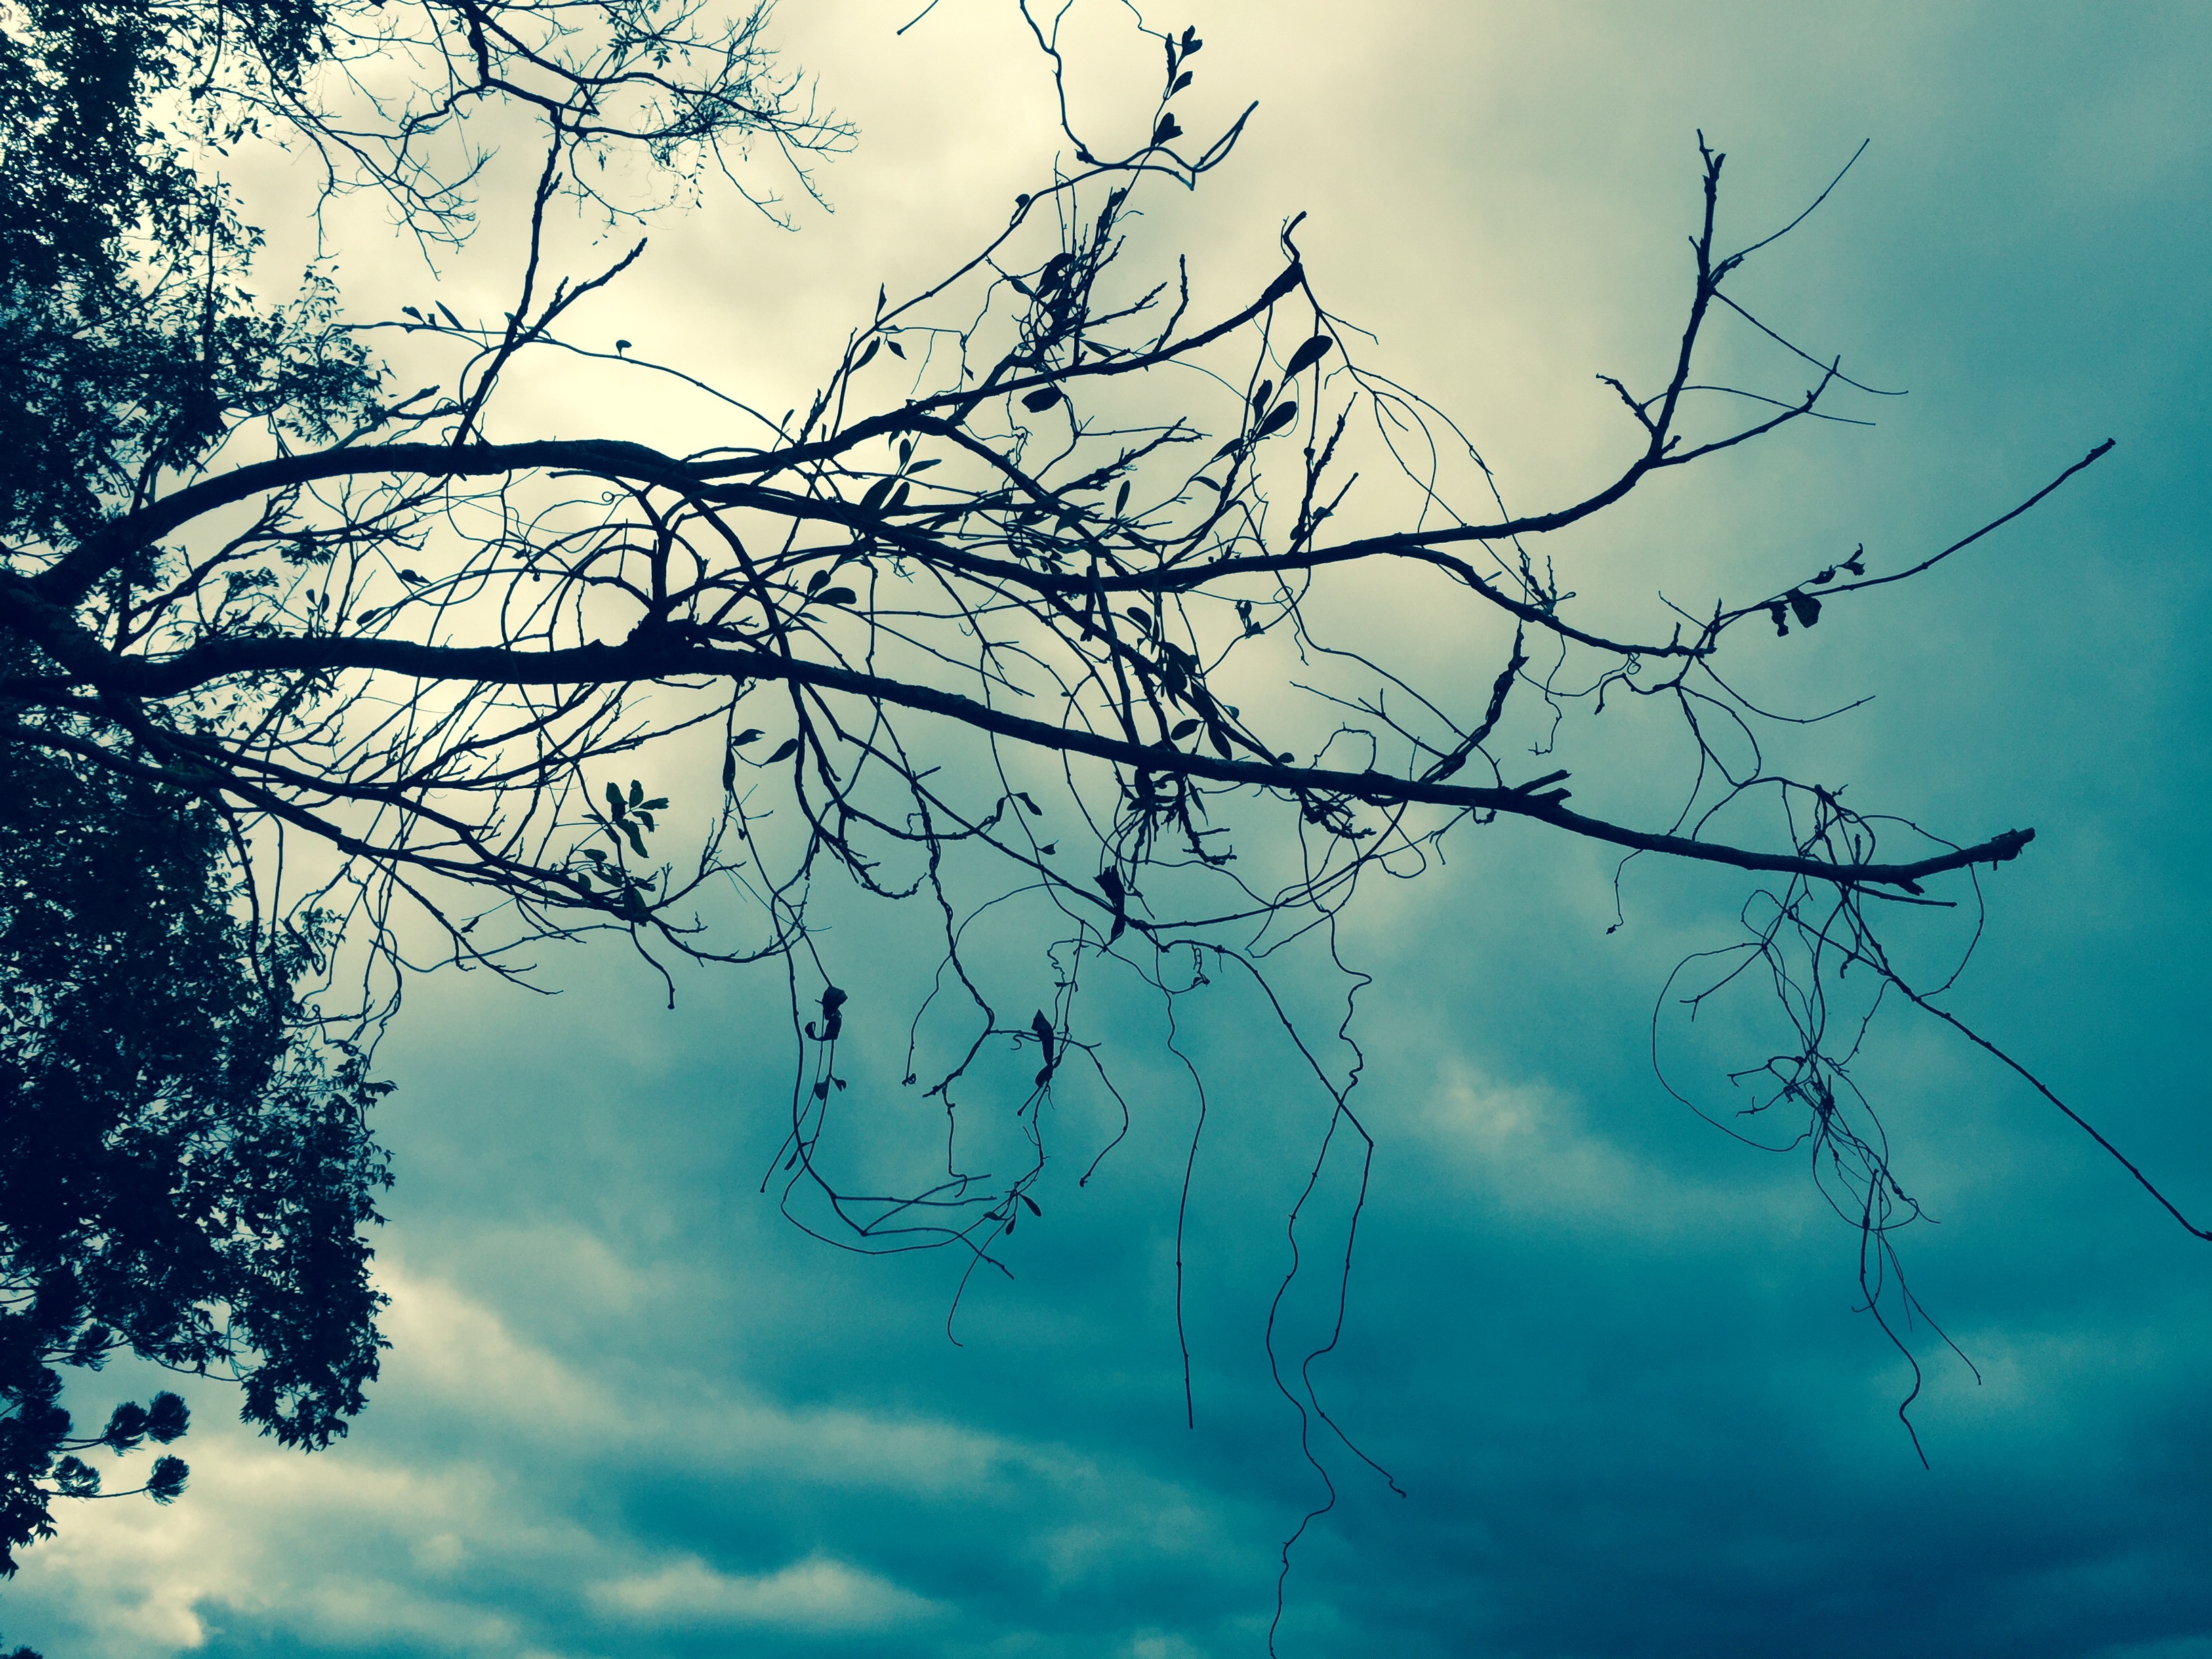
tree, nature, branch, cloud, plant, sky, sunlight, leaf, flower, line, reflection, twig, atmospheric phenomenon, woody plant